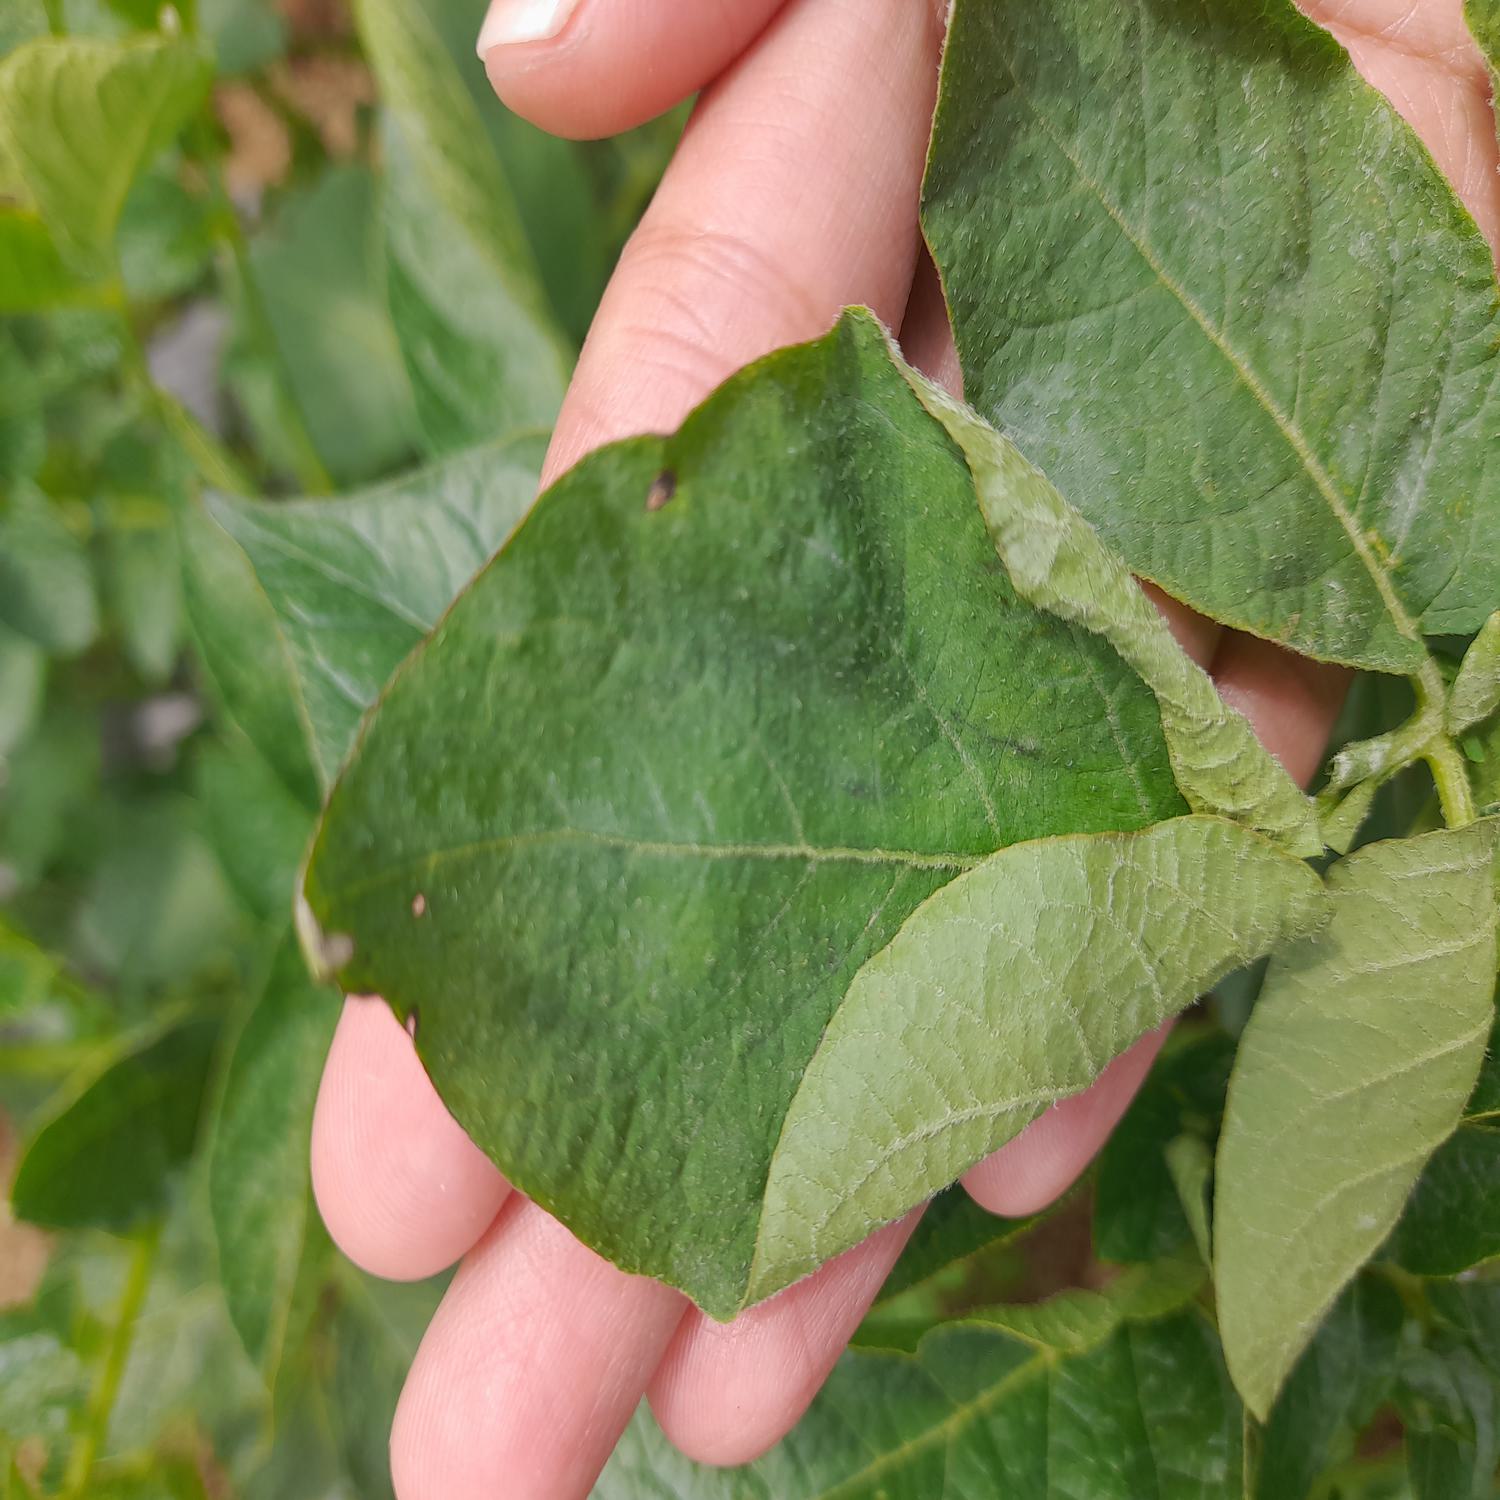
Label: Bacteria